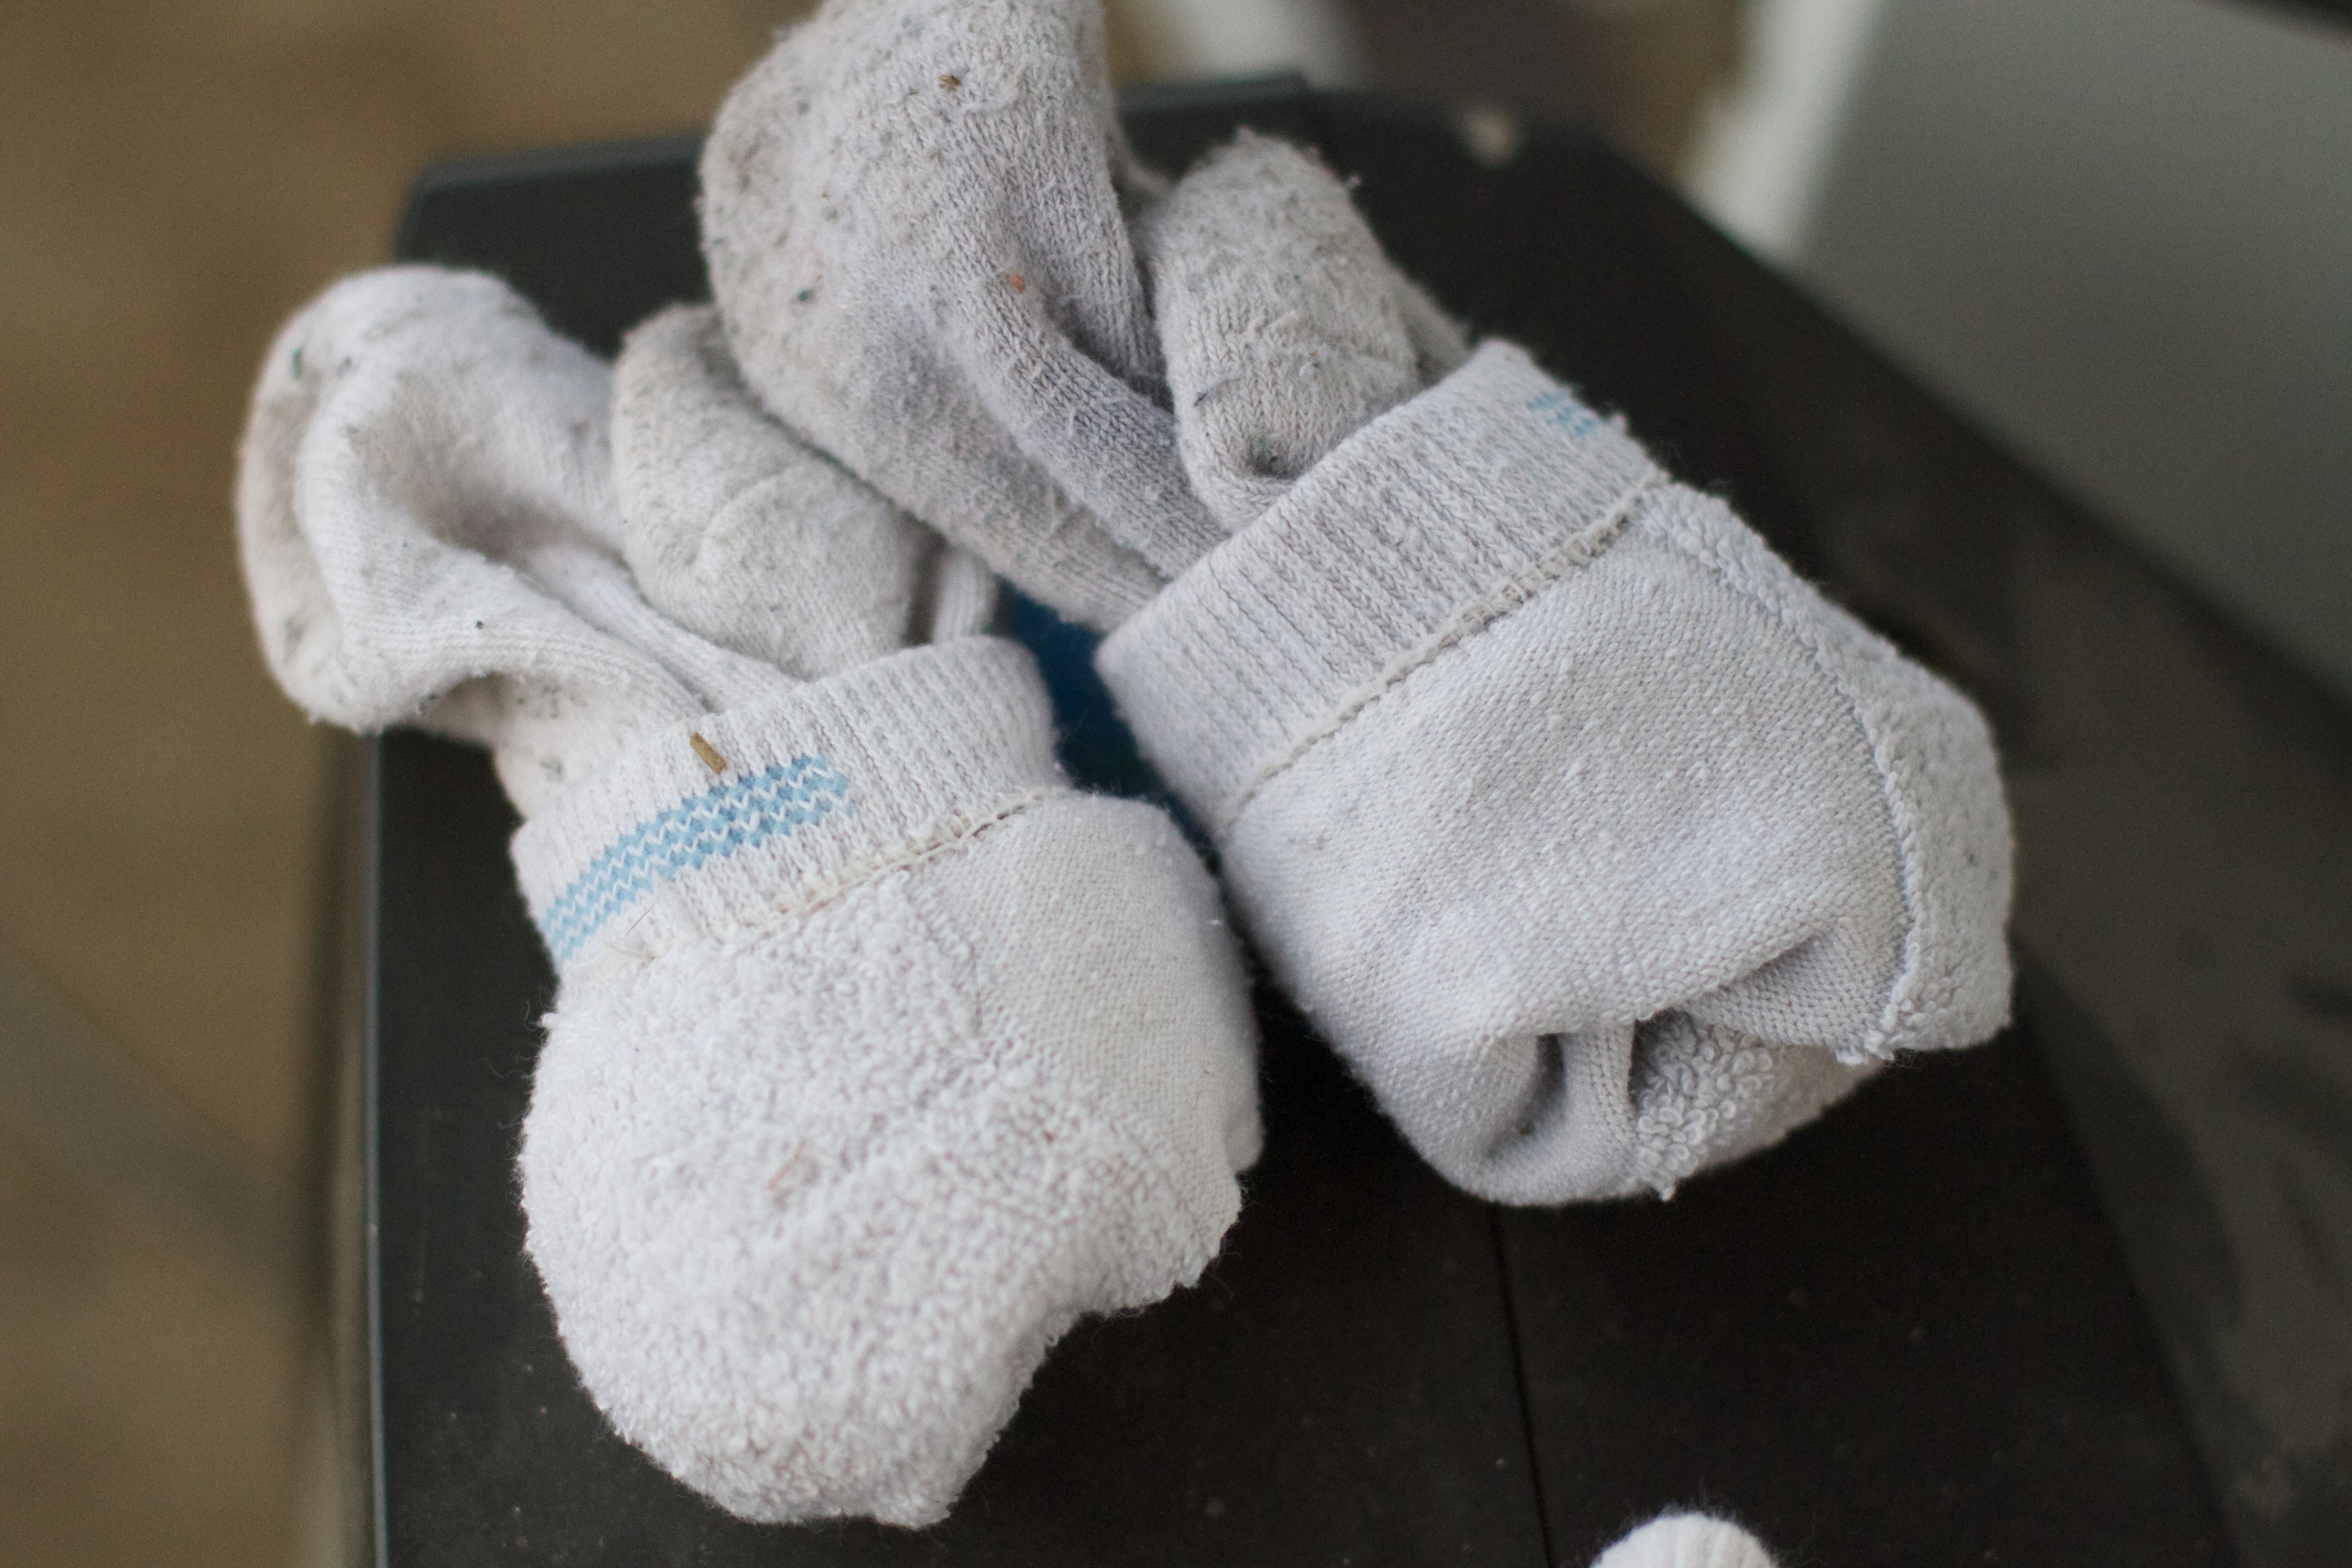
shoe, fur, clothing, wool, material, product, knitting, textile, art, footwear, photowalk, fashion accessory